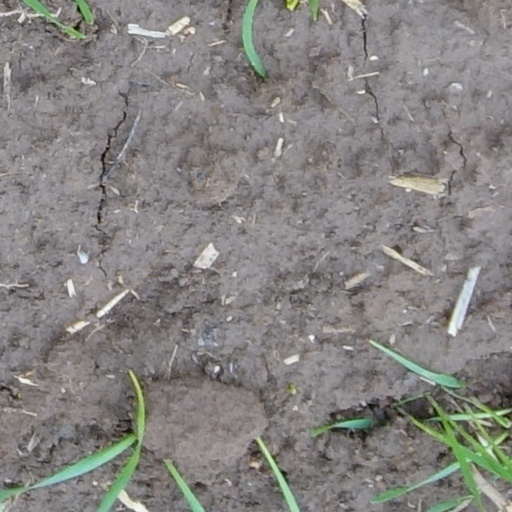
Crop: wheat